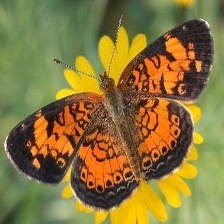
Species: CRECENT